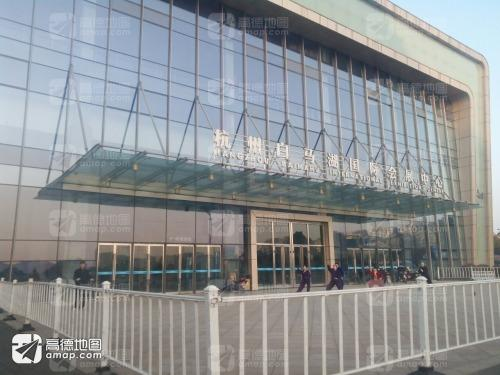
地标名称：杭州白马湖国际会展中心
所在城市：杭州市·滨江区